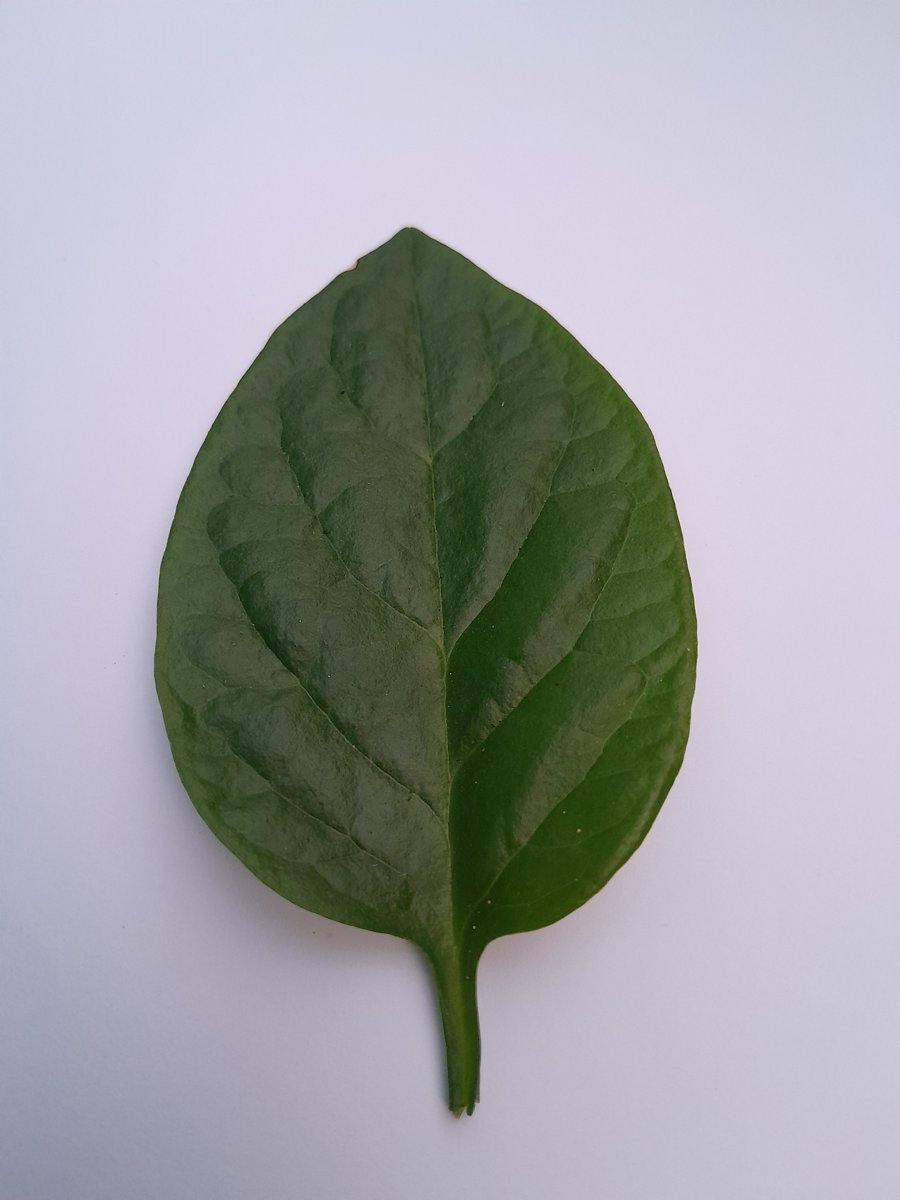
Label: Healthy-Leaf